Gema Igual

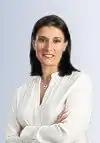

Gema Igual Ortiz (born 10 September 1973) is a Spanish politician of the People's Party (PP). She was elected to the city council of Santander in Cantabria in 2003 and became mayor in 2016. She was elected to the Parliament of Cantabria in 2023.